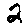
Label: 2